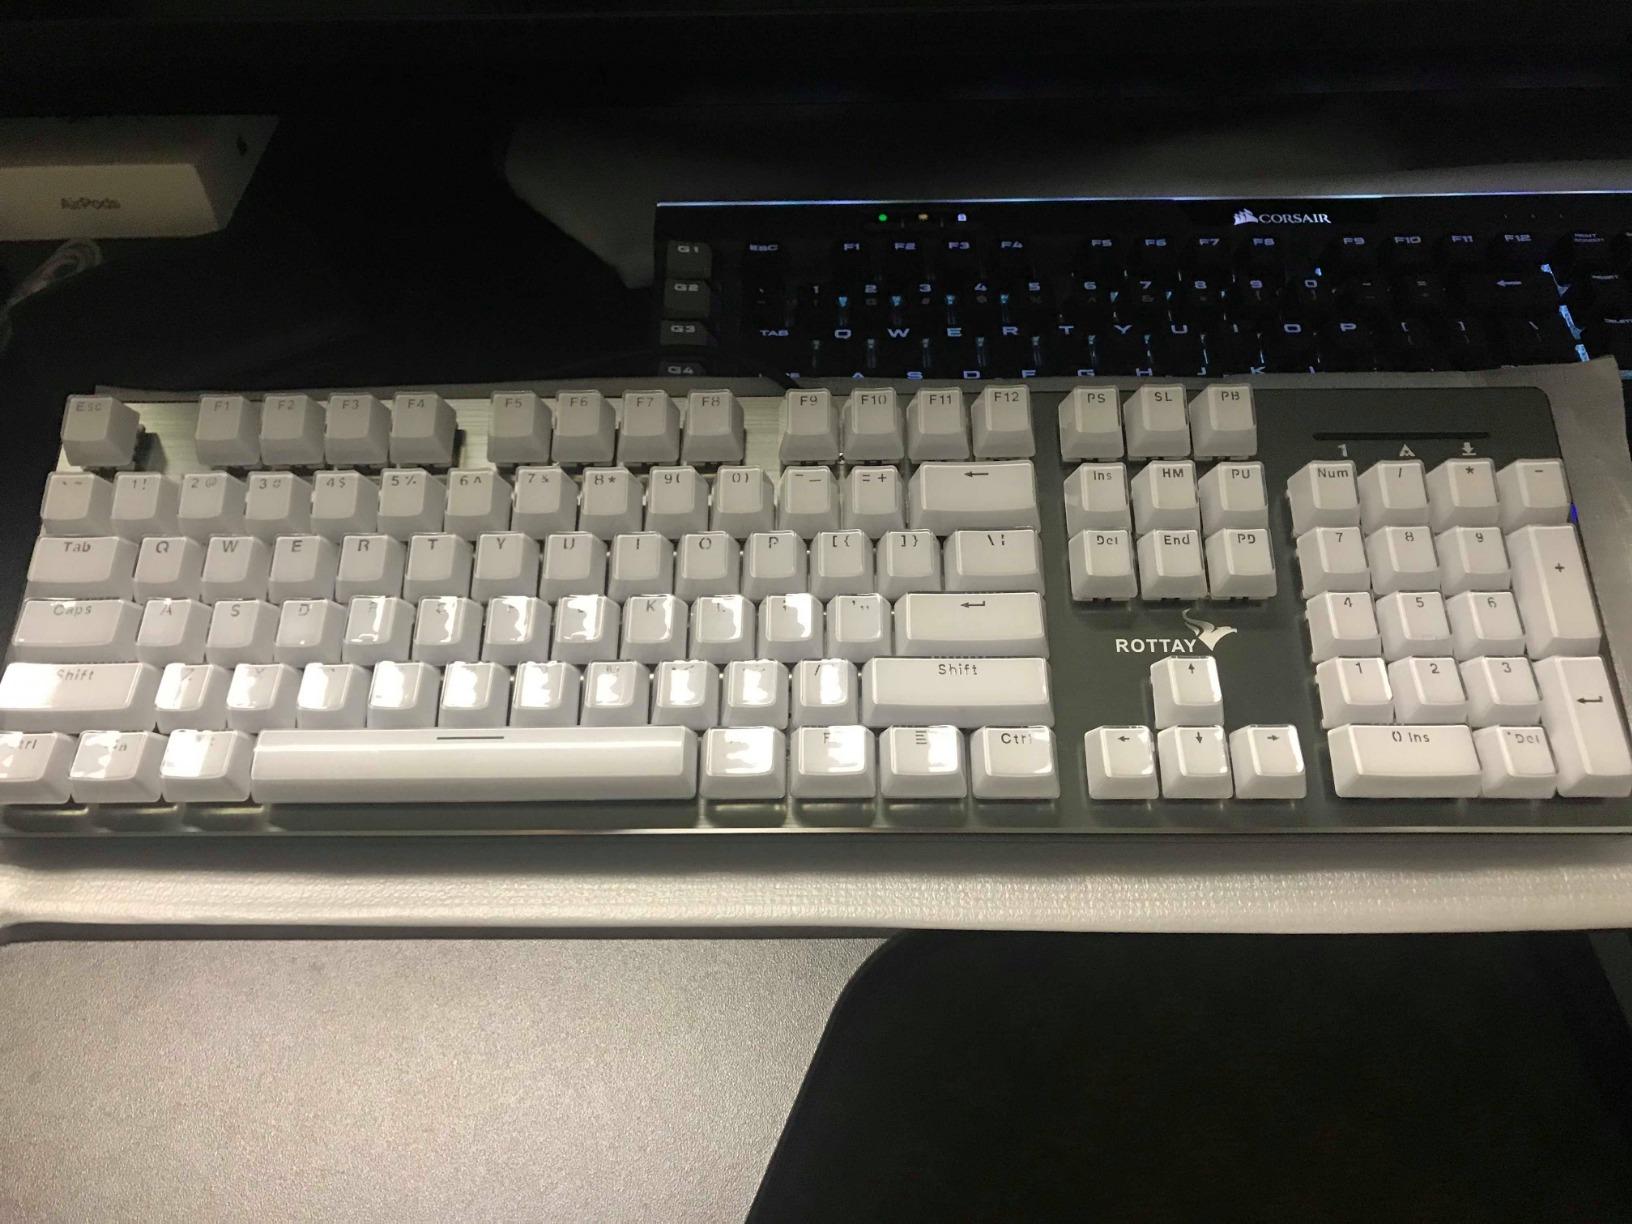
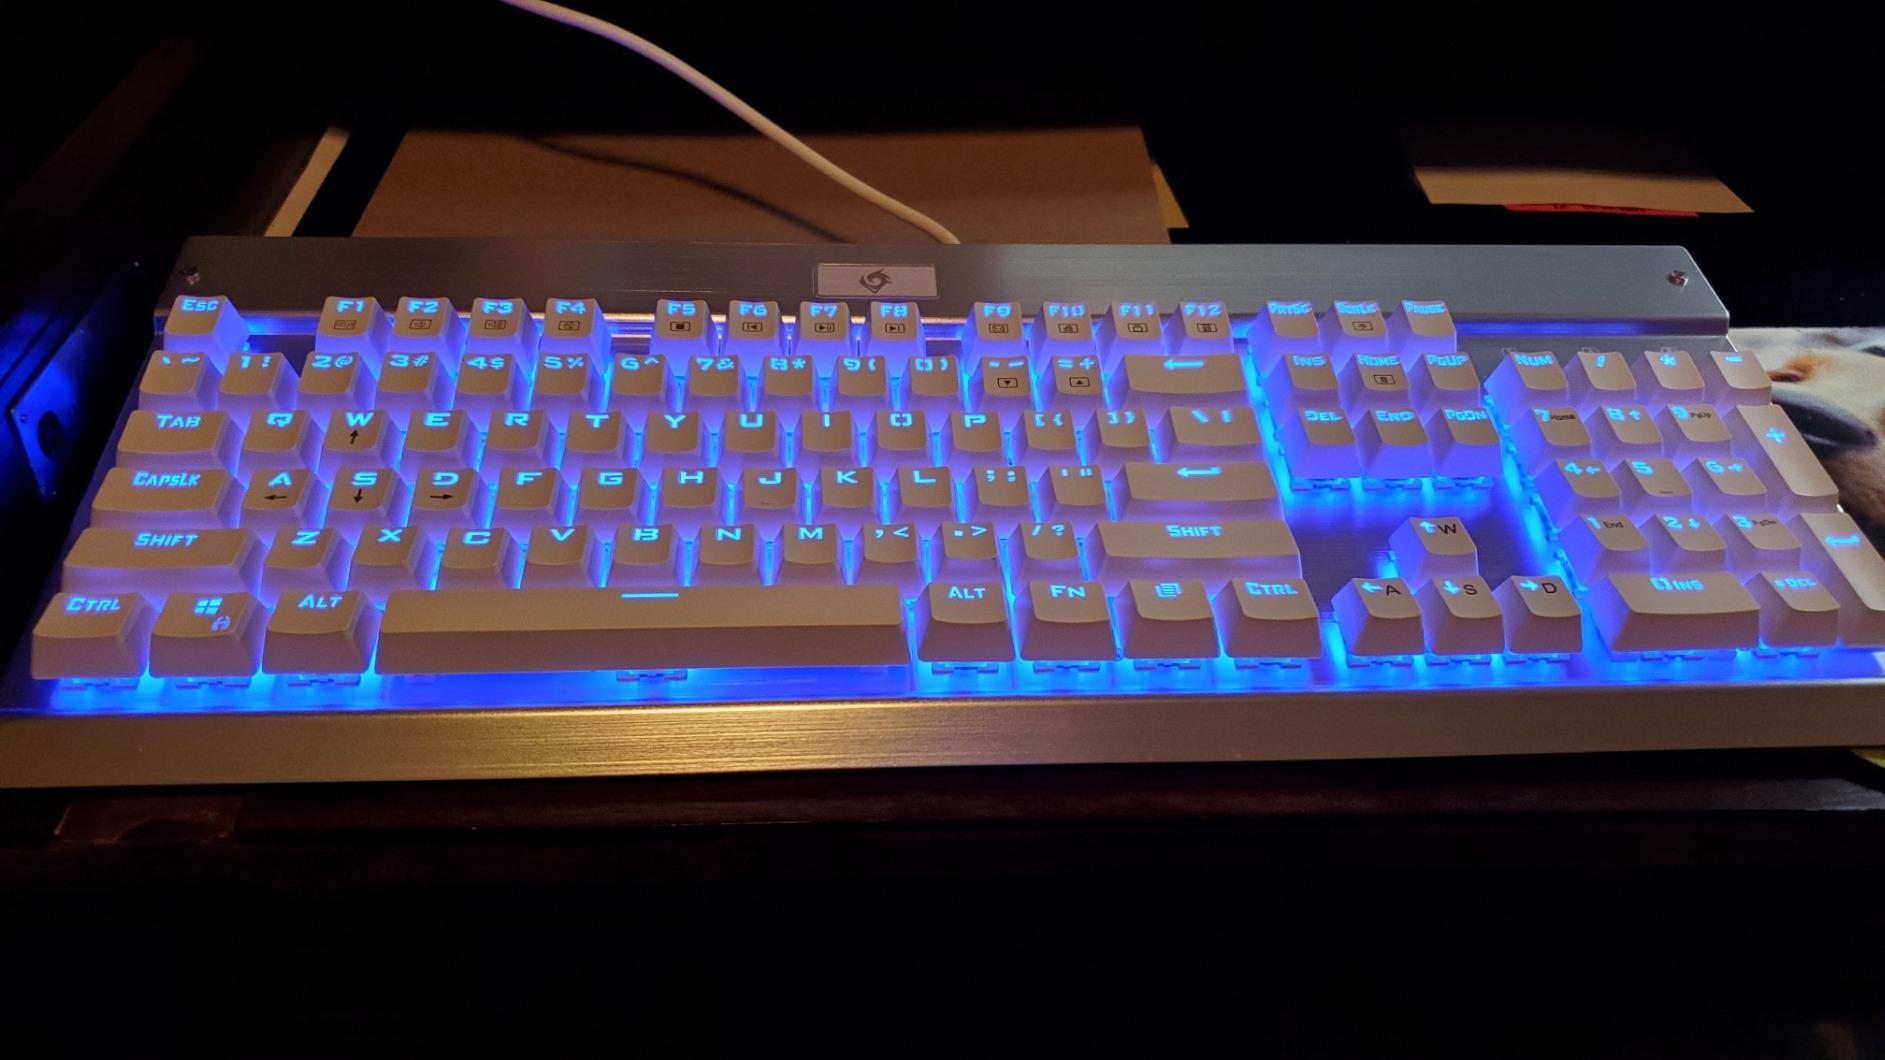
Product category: keyboard
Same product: no